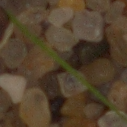
Label: loose_silkybent